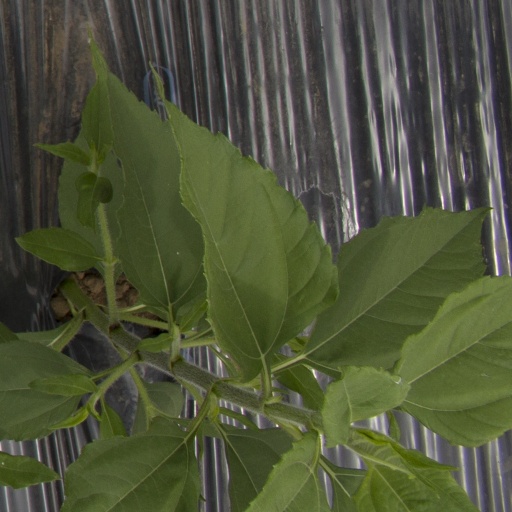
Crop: Jerusalem artichoke